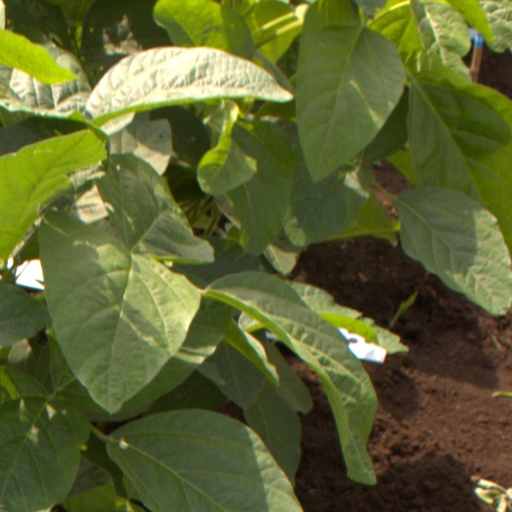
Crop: soybean